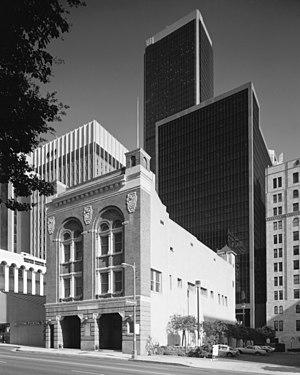
Julius Shulman, né le 10 octobre 1910 à New York et mort le 16 juillet 2009 à Los Angeles, est un photographe d'architecture américain. Il vivait à Los Angeles et travaillait en Californie/